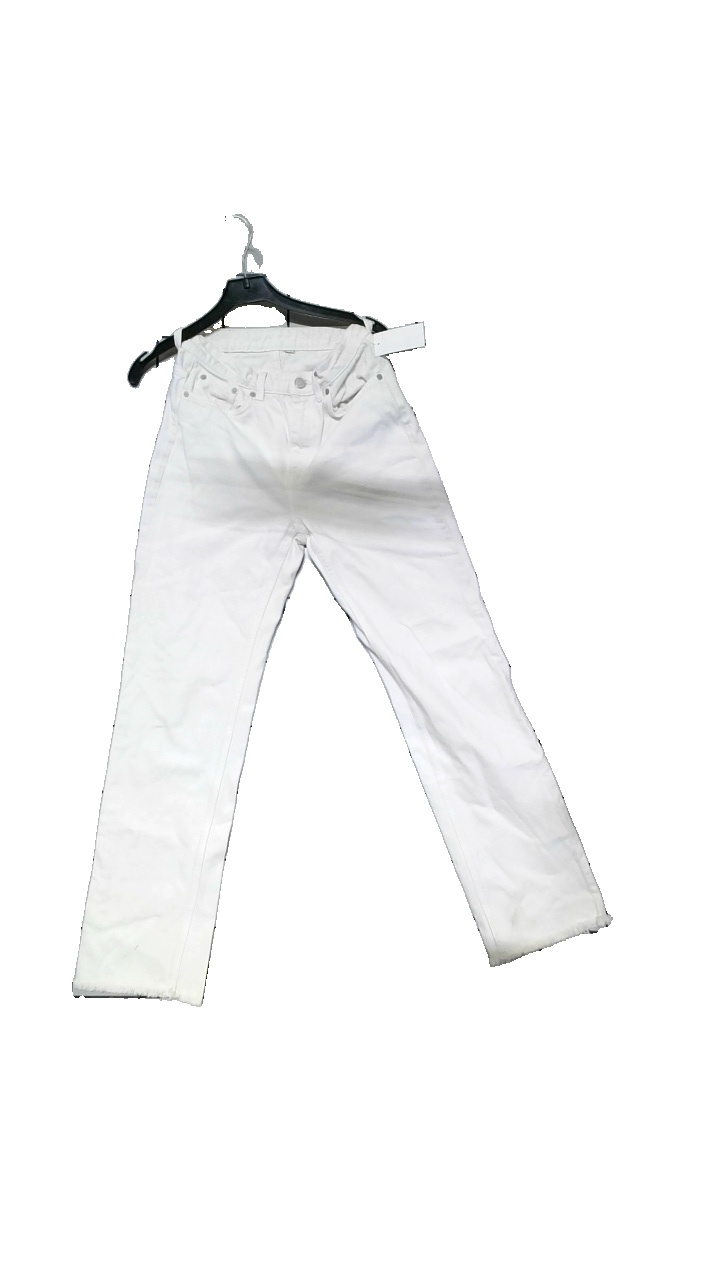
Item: Jeans (Unisex)
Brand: Weekday
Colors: White
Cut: Regular
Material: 100% cotton
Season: All
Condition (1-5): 4
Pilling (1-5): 4
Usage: Reuse
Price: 50-100